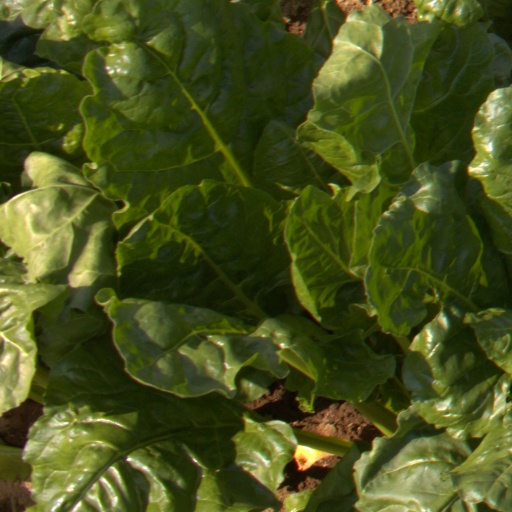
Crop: sugar beet